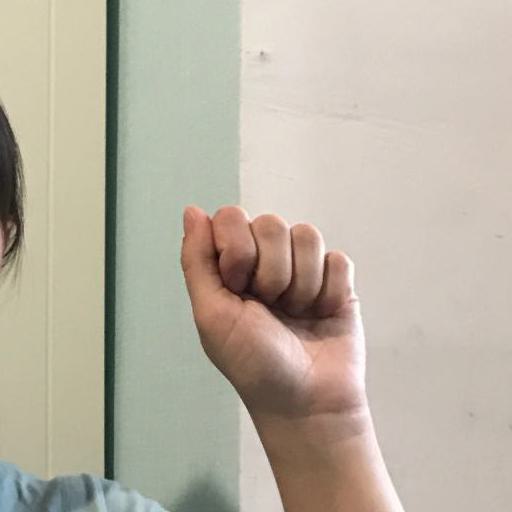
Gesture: fist